Punch Line (video game)

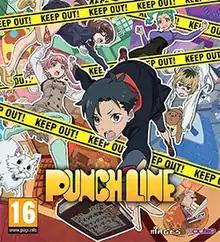
European cover art, featuring "(clockwise from left)" Mikatan, Meika, Rabura, Ito, Yuta, and Chiranosuke

Punch Line is a visual novel adventure video game developed by 5pb., based on the anime television series of the same name. It was published for the PlayStation 4 and PlayStation Vita by 5pb. in Japan in 2016, and was published by PQube overseas in 2018. A Microsoft Windows version was released in 2019. The player controls Yuta Iridatsu, a ghost who seeks to return to his body, and solves puzzles while haunting a house and using poltergeist abilities such as possession.